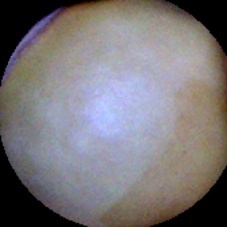
Label: Immature